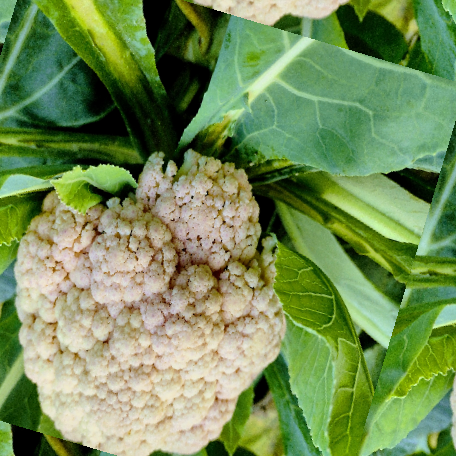
Label: Bacterial spot rot